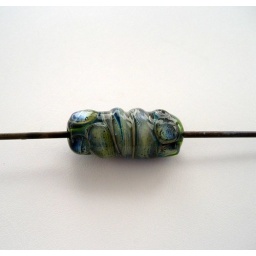
Titan Double helix glass over deep sage green transparent glass-